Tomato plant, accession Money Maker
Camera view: vertical (180 deg); turntable rotation: 60 degrees
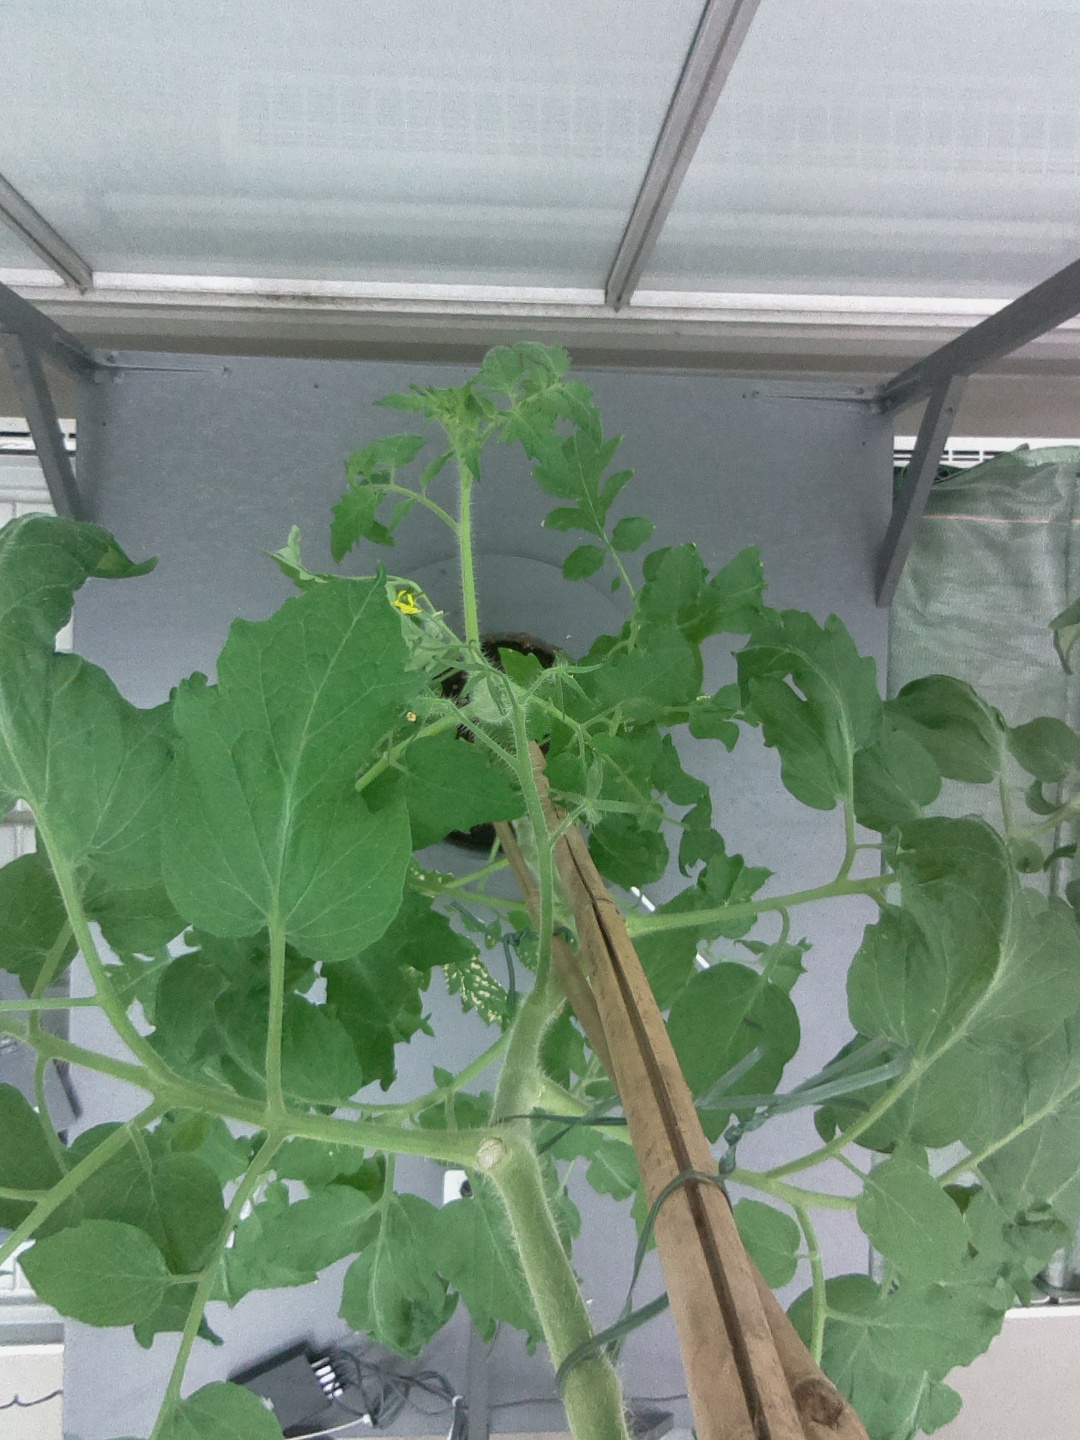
BBCH growth stage 65: Full flowering, 50%-60% of flowers open, first petals falling